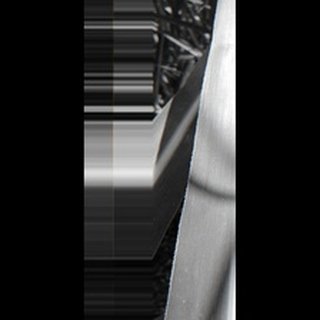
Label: healthy_sugarcane